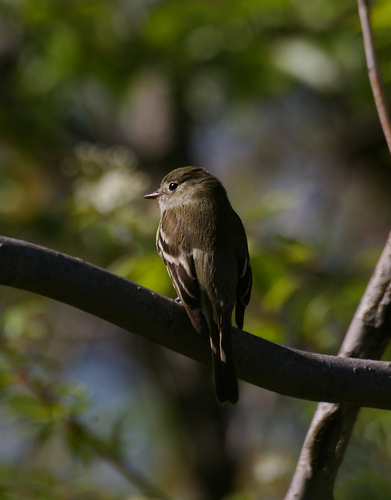
this is a dark brown bird with a grey throat and a black beak.
this bird has a brown crown, a sharp bill, and a brown back.
the small bird is plump and is brown in color with white wingbars and a sharp pointed beak.
this is a small grey bird with a grey throat and a small and pointy beak.
the bird has a small brown bill and a black eyering.
this bird is brown with white and has a very short beak.
the bird has a black eyering and a short black bill.
this bird is brown with white and has a very short beak.
this bird has wings that are brown and has a black bill
this bird has a dark brown head, while its wings are dark brown with white stripes.
Species: Least Flycatcher